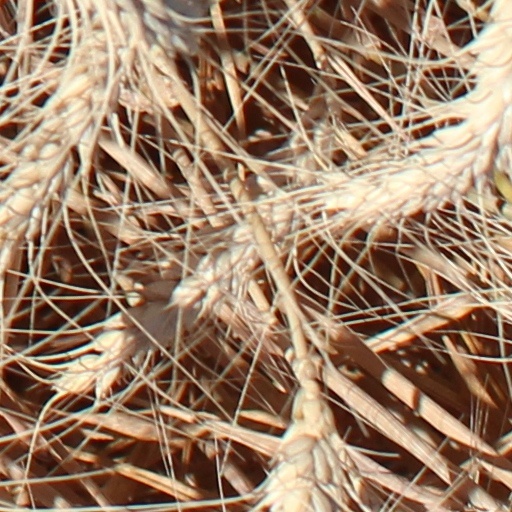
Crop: wheat